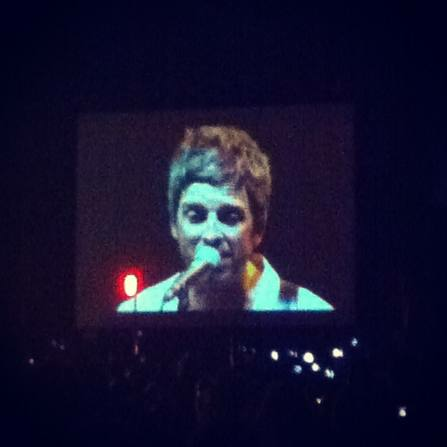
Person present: Yes